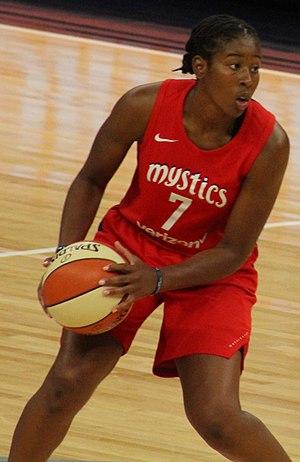
Ariel Asante Atkins, née le 30 juillet 1996 à Dallas, Texas, est une joueuse américaine de basket-ball.